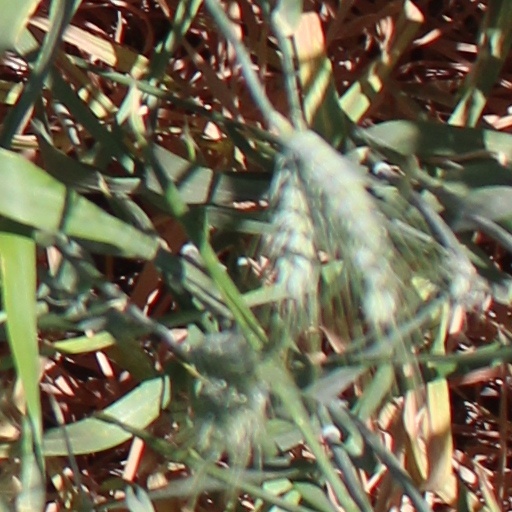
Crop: wheat